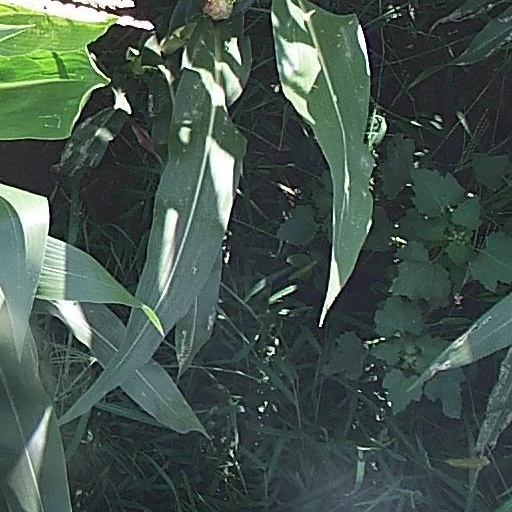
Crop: maize; corn